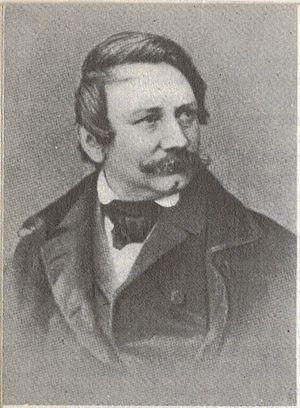
Christian Ernst Bernhard Morgenstern, né le 29 septembre 1805 à Hambourg, et mort le 27 février 1867, est un peintre paysagiste allemand. Il est considéré comme l'un des pionniers du début de réalisme dans la peinture en Allemagne. Il a acquis cette réputation à Hambourg 1826-1829 avec son contemporain Adolph Friedrich Vollmer, alors qu'ils étaient encore étudiants ; à partir de 1830, Morgenstern, en collaboration avec Friedrich Wasmann, Johan Christian Dahl et Adolph Menzel, introduit la peinture réaliste à Munich.